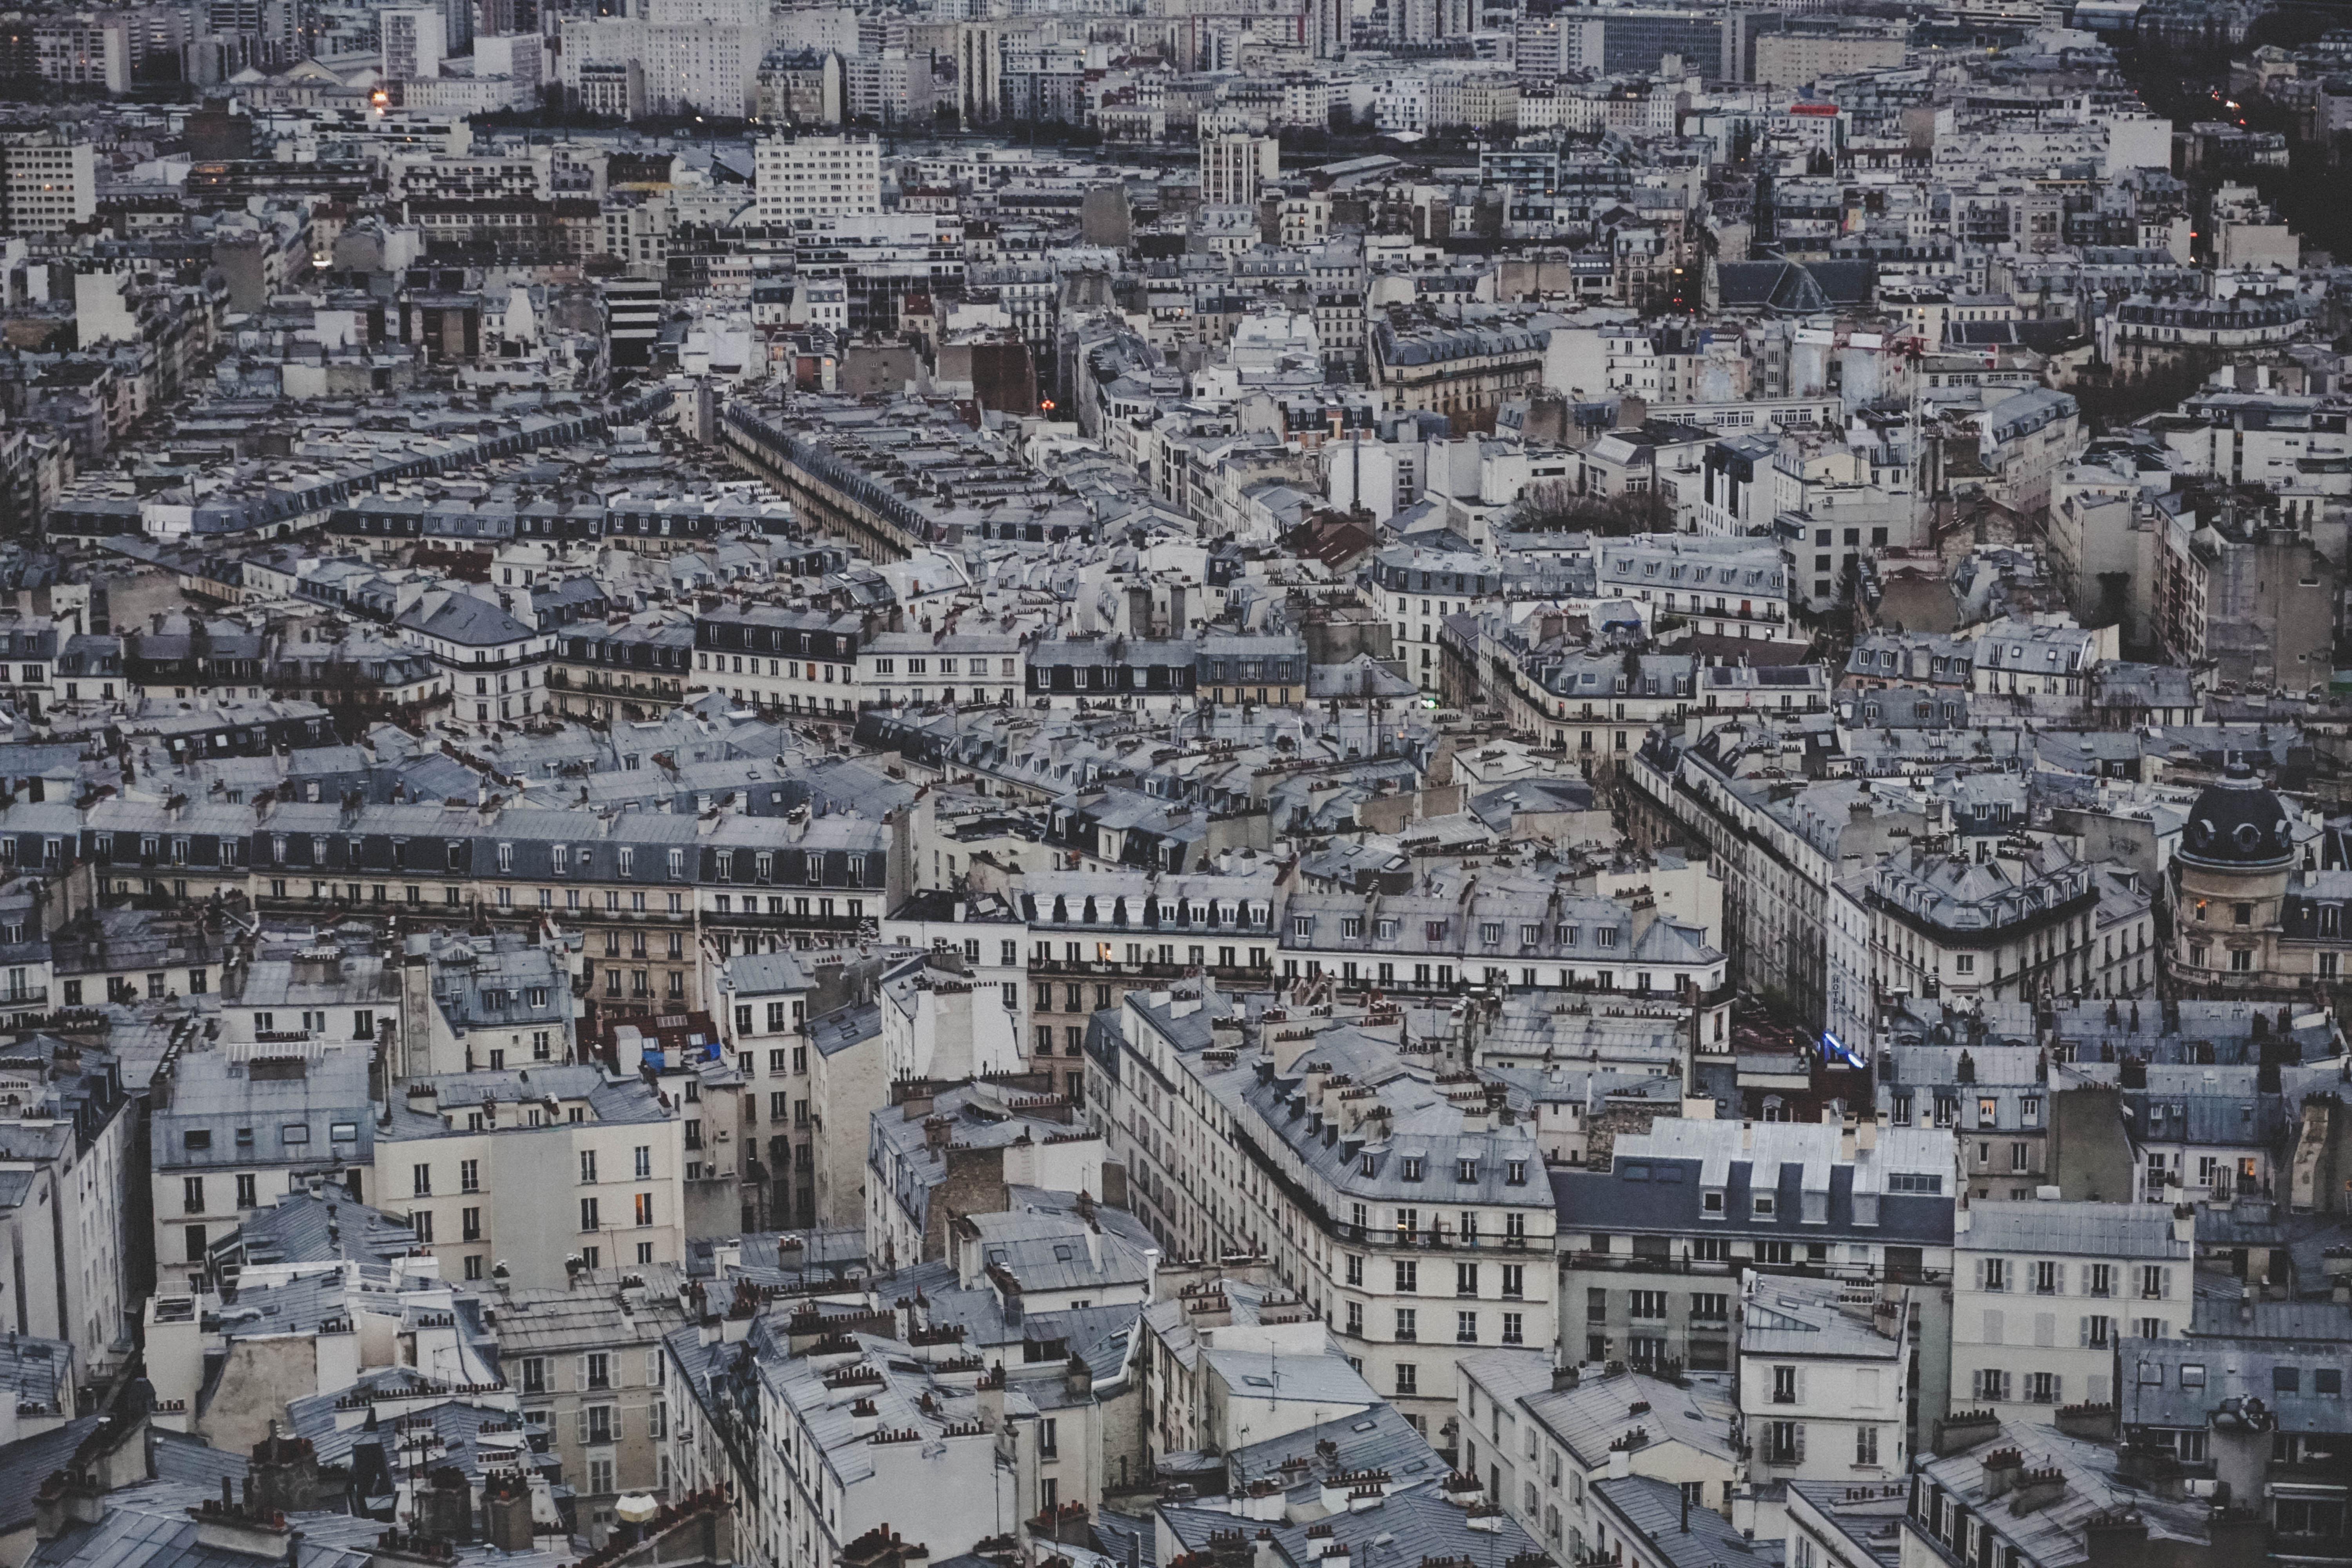
snow, architecture, structure, skyline, photography, town, building, city, skyscraper, cityscape, downtown, suburb, tower block, metropolis, neighbourhood, bird's eye view, aerial photography, urban area, urban design, residential area, human settlement